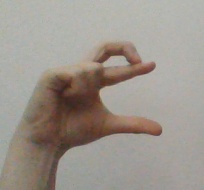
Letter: thal